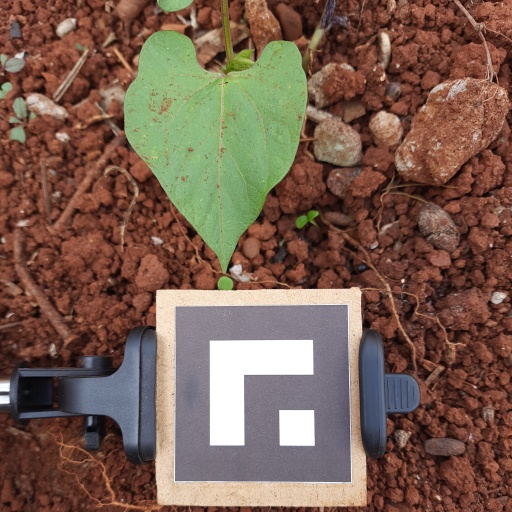
Observations: wavy surface, no eating holes, with soild dust, under shade